Underwater cutting and welding

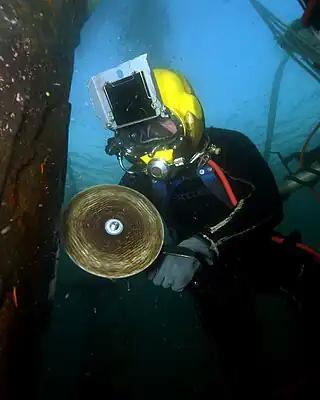
Diver uses a grinder to trim down a repair patch

Wet welding is done with both the diver and the workpiece completely submerged, where shielded metal arc welding is the most widely used process. Most wet welding is done using direct current (DC) with the electrode negative, also known as straight polarity, as the electrode holder lasts longer with this polarity, but sometimes better results can be achieved with DC electrode positive, also called reverse polarity.